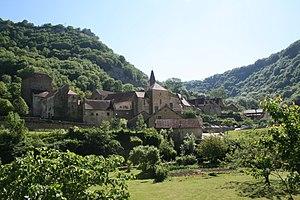
Baume-les-Messieurs (France), le village et abbaye bénédictine impériale dans le site naturel de la reculée du cirque de Baume.